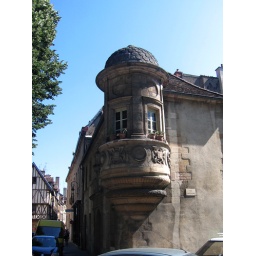
A typical building in Dijon, but with a very unusual window feature.